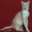
Label: cat